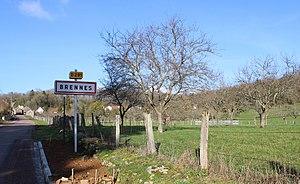
Entrée du village
Brennes est une commune française située dans le département de la Haute-Marne, en région Grand Est.